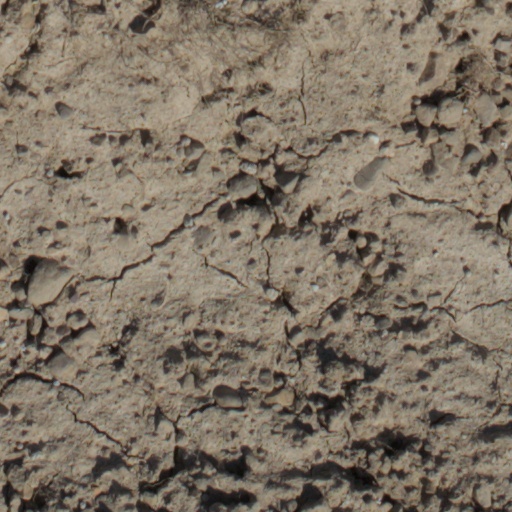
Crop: wheat